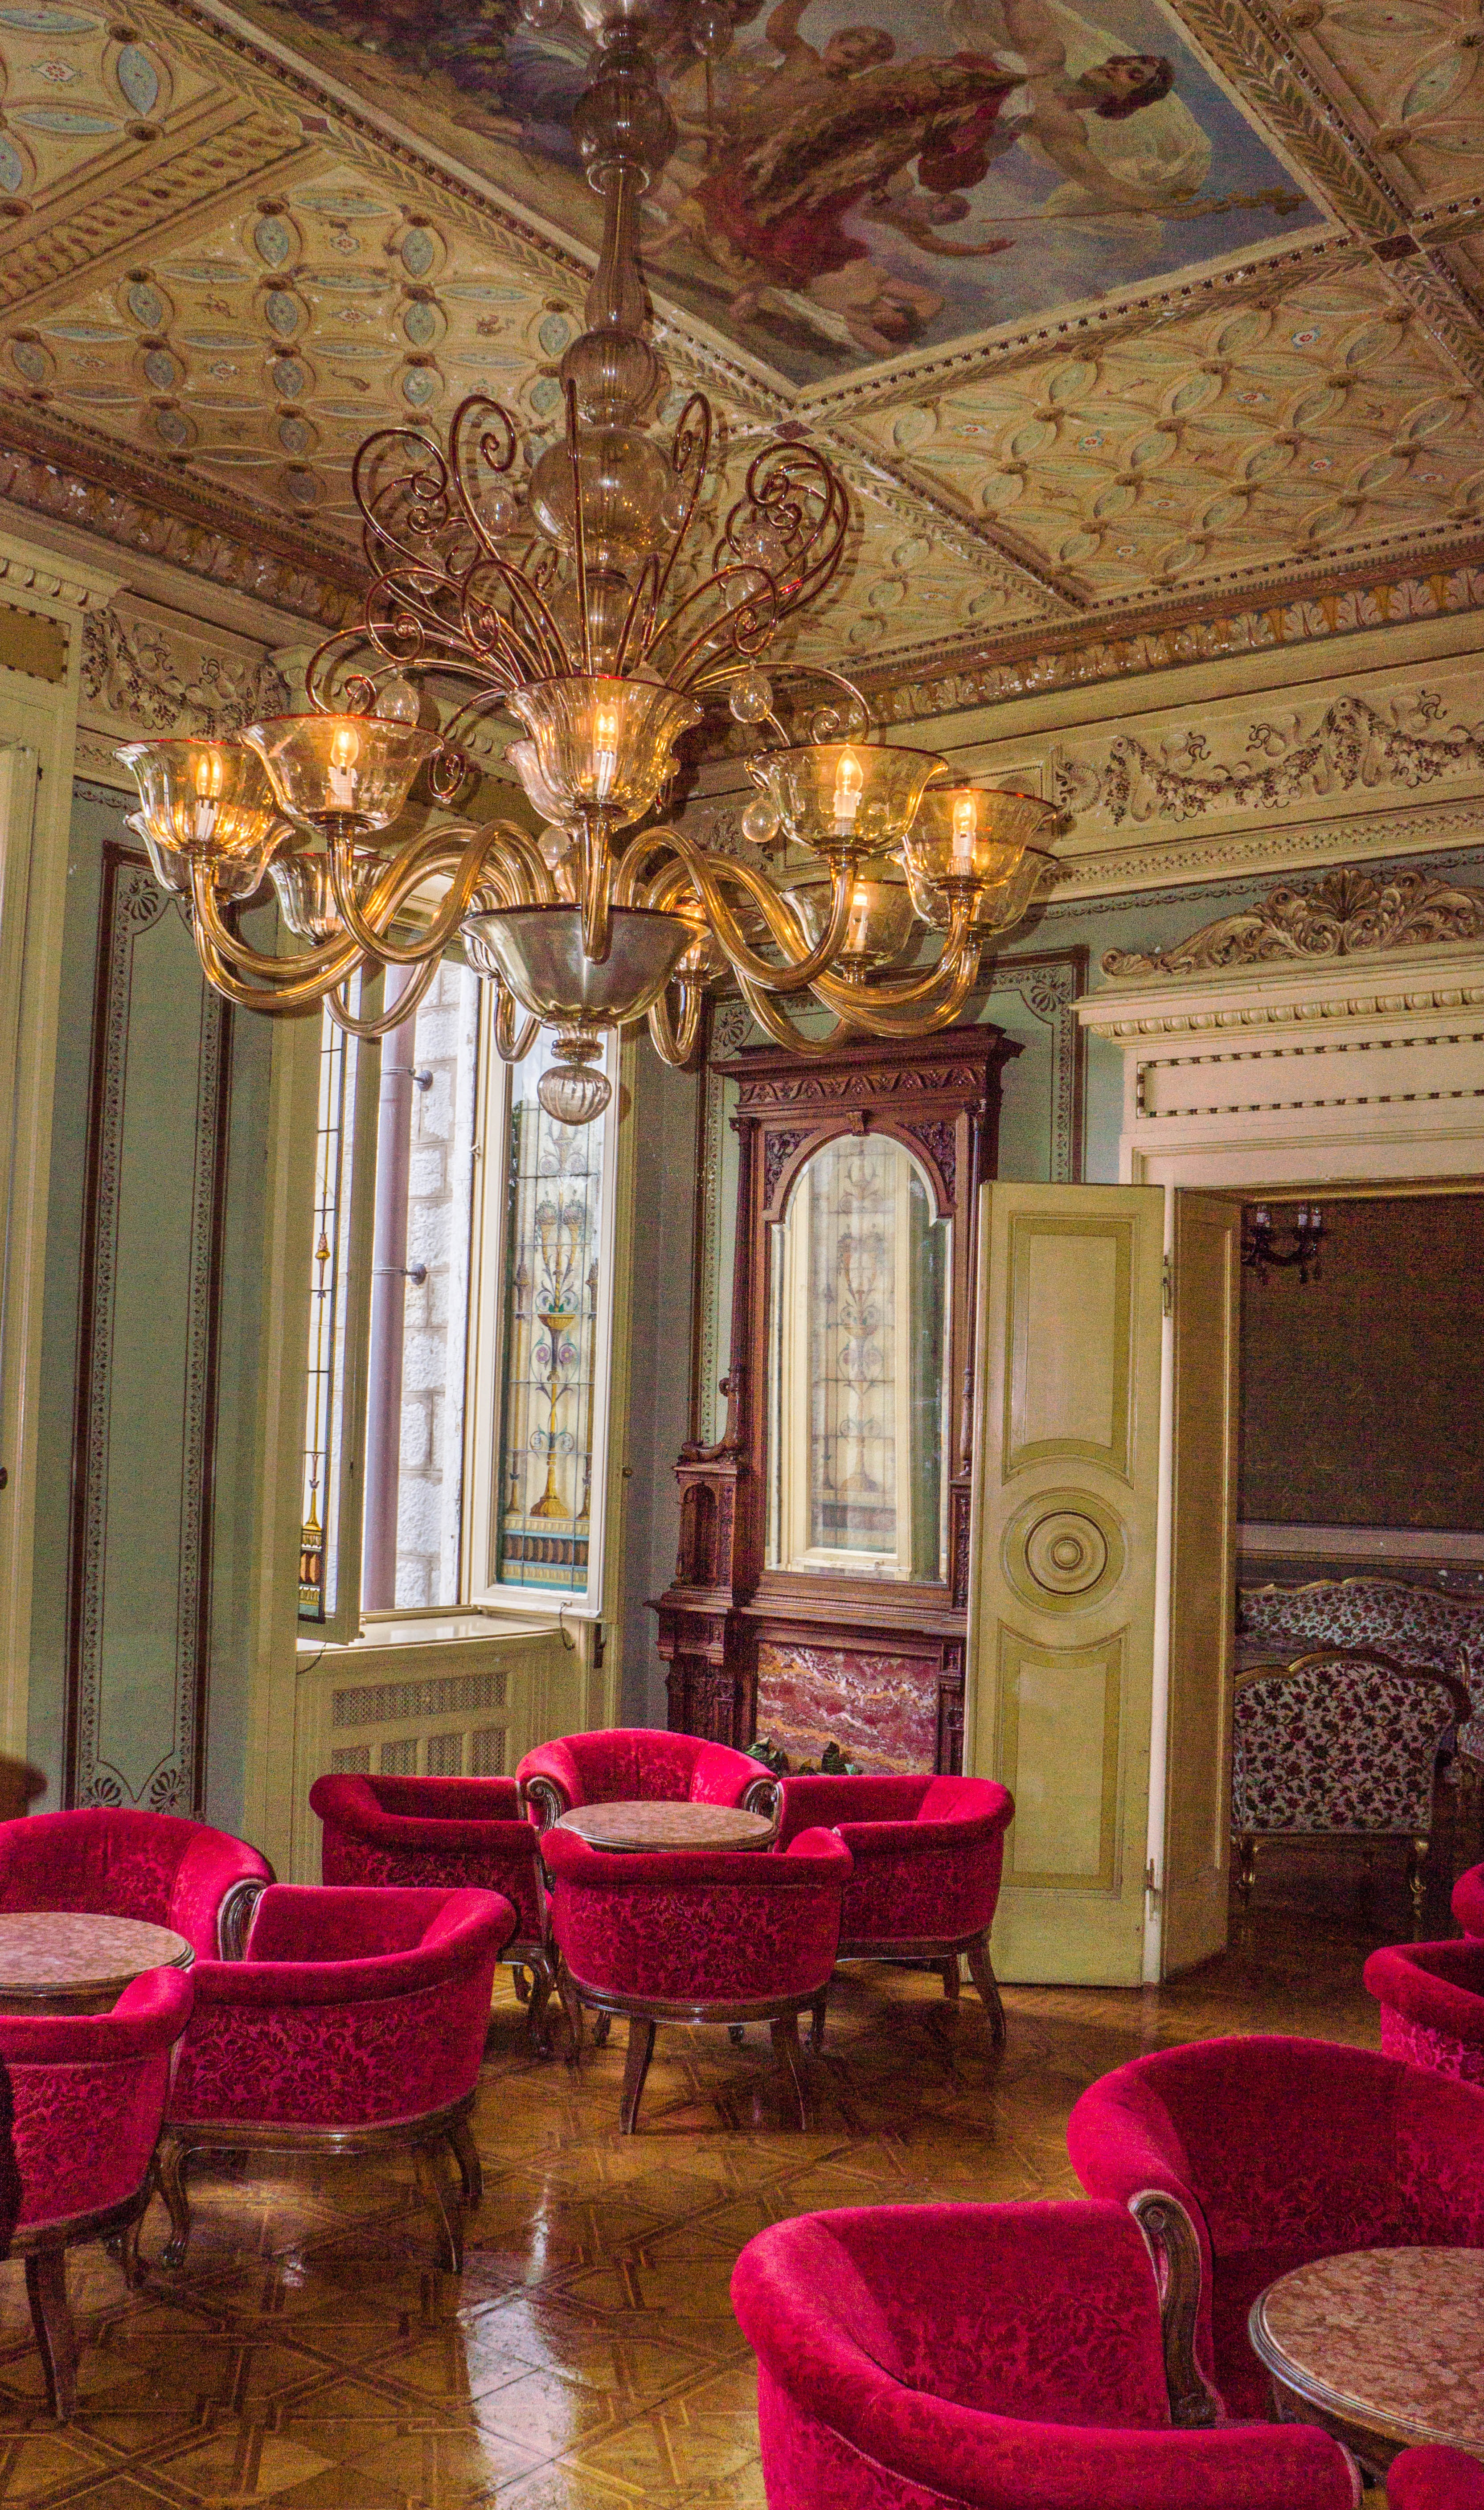
mansion, interior, restaurant, palace, travel, bar, ceiling, scenic, italy, property, living room, room, tourism, stained glass, interior design, luxury, design, lovely, hotel, chandelier, estate, antiques, lombardia, lombardy, lake garda, sirmione, villa cortine palace